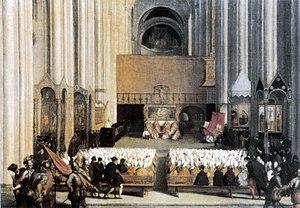
L’expression latine Oremus et pro perfidis Judaeis était l’exorde d’une oraison prononcée dans la liturgie catholique lors de la prière du Vendredi saint. Introduite au VIIᵉ siècle, elle signifiait originellement « Prions aussi pour les Juifs incroyants » ou « Prions aussi pour les Juifs infidèles », au sens où ces derniers n'adhéraient pas à la foi chrétienne. Cependant, avec l’évolution de la liturgie et les traductions dans les langues communes, notamment le français, l’expression a rapidement changé de sens. Elle est devenue très vite, dans un contexte d’antijudaïsme, synonyme de « déloyauté », « fourberie », puis perçue par certains comme étant gravement offensante, voire antisémite.
Jacques Lainez, né en 1512 à Almazán et décédé le 15 janvier 1565 à Rome, était un prêtre jésuite et théologien espagnol. Théologien pontifical au Concile de Trente, il en fut l'un des plus influents participants, marquant profondément les débats doctrinaux sur la réforme de l'Église catholique. Appartenant au premier groupe des compagnons jésuites il fut élu en 1558 supérieur général de la Compagnie de Jésus comme successeur immédiat de saint Ignace de Loyola.
L’archevêché d'Arles est un ancien archidiocèse catholique, il est une des Églises les plus anciennes et les plus vénérables des Gaules. Seul l’archevêché de Lyon pourrait lui disputer l’honneur de la préséance. La date de la fondation du siège épiscopal d’Arles est inconnue, elle remonte en tout cas au tout début de l’installation de l’Église en France. Selon une tradition, saint Trophime aurait évangélisé la cité d’Arles, en aurait été le premier pasteur vers 220-240.
Le concile de Trente est le dix-neuvième concile œcuménique reconnu par l'Église catholique.
Charles Van der Linden fut le 30ᵉ abbé de Parc, de 1558 à sa mort, le 22 décembre 1576, Parc étant une abbaye prémontrée située dans le Brabant flamand, en Belgique, près de Louvain, fondée en 1129 et toujours en activité. Sa devise était : « Ne quid nimis ».
Juan Alfonso de Polanco, né le 16 décembre 1517 à Burgos et décédé le 21 décembre 1576 à Rome, est un prêtre jésuite espagnol du XVIᵉ siècle, qui fut à partir de 1547 le secrétaire et l'un des plus proches confidents d'Ignace de Loyola, fondateur de la Compagnie de Jésus puis l'assistant des deux premiers supérieurs généraux de l'Ordre.
Le dit Cérémonial de Clément VIII ou Cæremoniale episcoporum jussu Clementis VIII en latin est le premier cérémonial, publié sous le pontificat de ce pape en 1600, à la suite du concile de Trente.